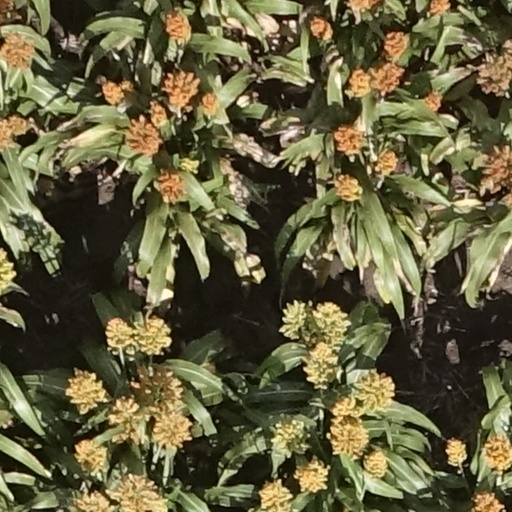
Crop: sorghum